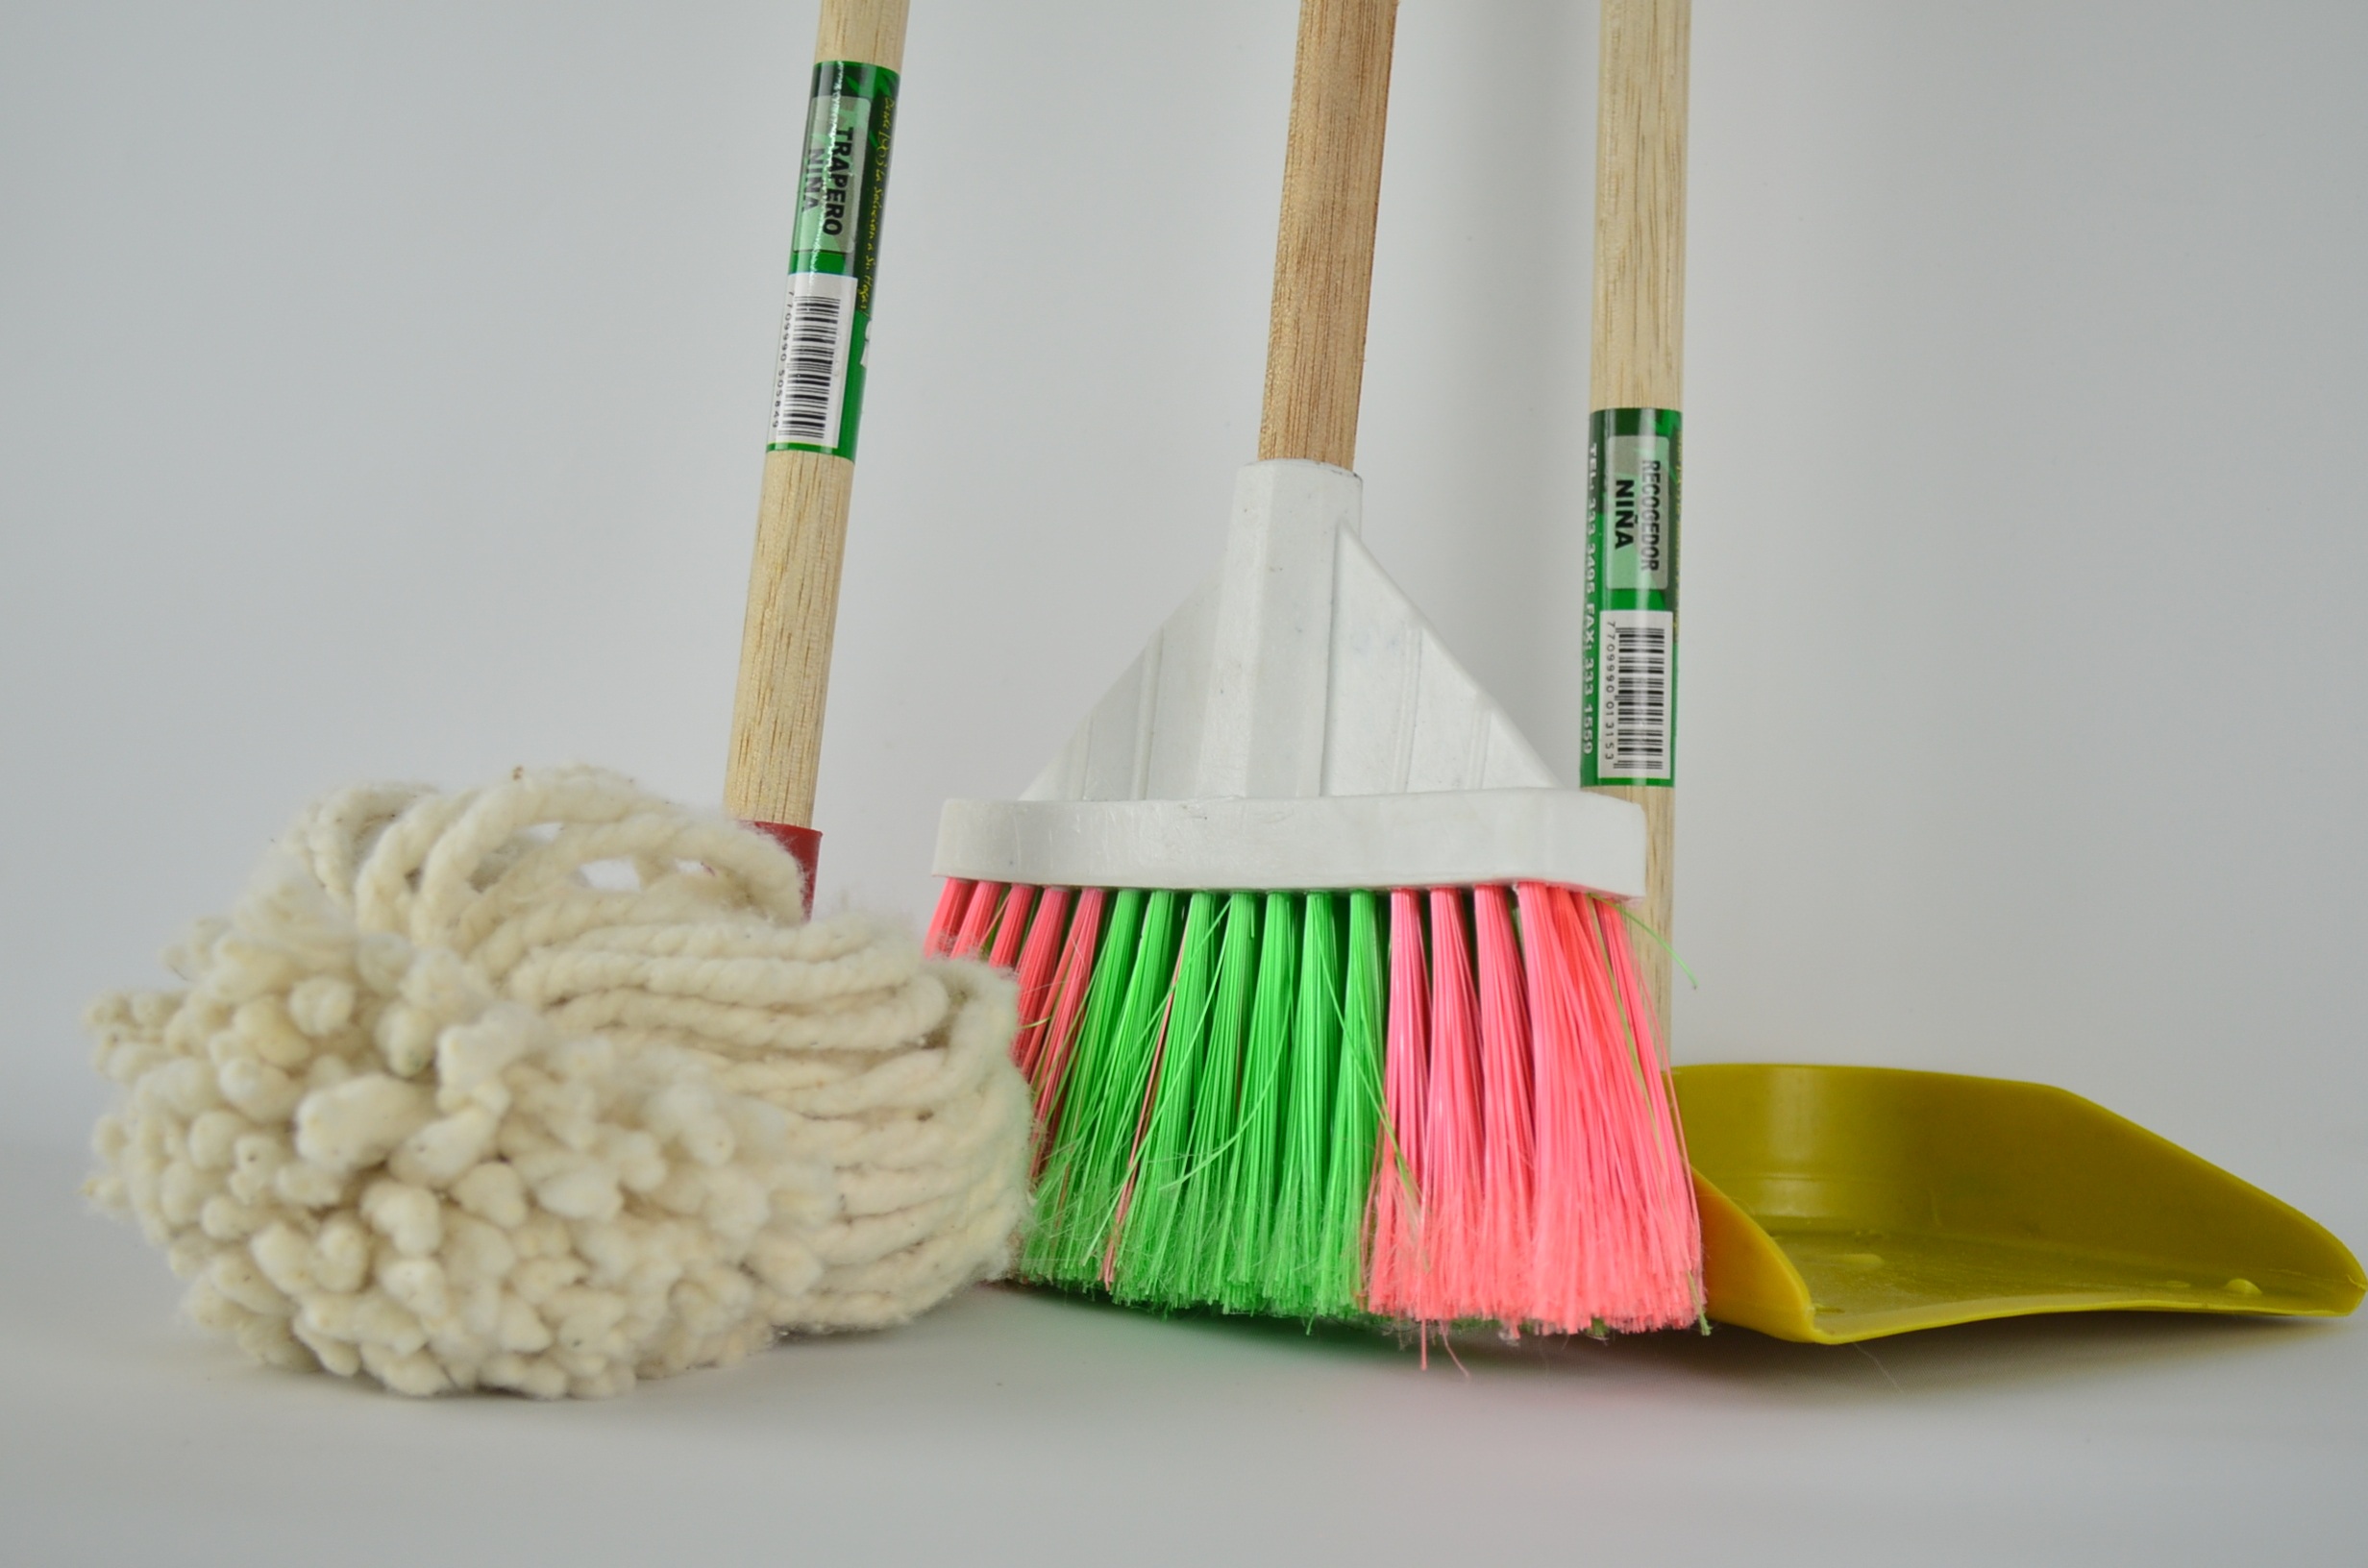
tool, toilet, product, textile, art, mop, cleaning, broom, picker, ragpicker